Brush Creek Salems Church

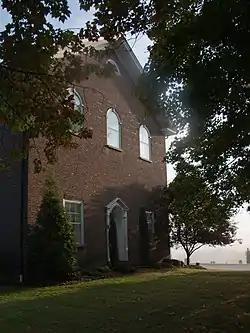
in 2012

Brush Creek Salems Church, now known as Irwin Brush Creek Salem United Church of Christ, is a historic Reformed church building located in Hempfield Township, Westmoreland County, Pennsylvania. It was built between 1816 and 1820, and is a two-story, brick building with a gable roof. The interior features a second floor gallery. A connected gable roofed, one-story addition was built in 1958.